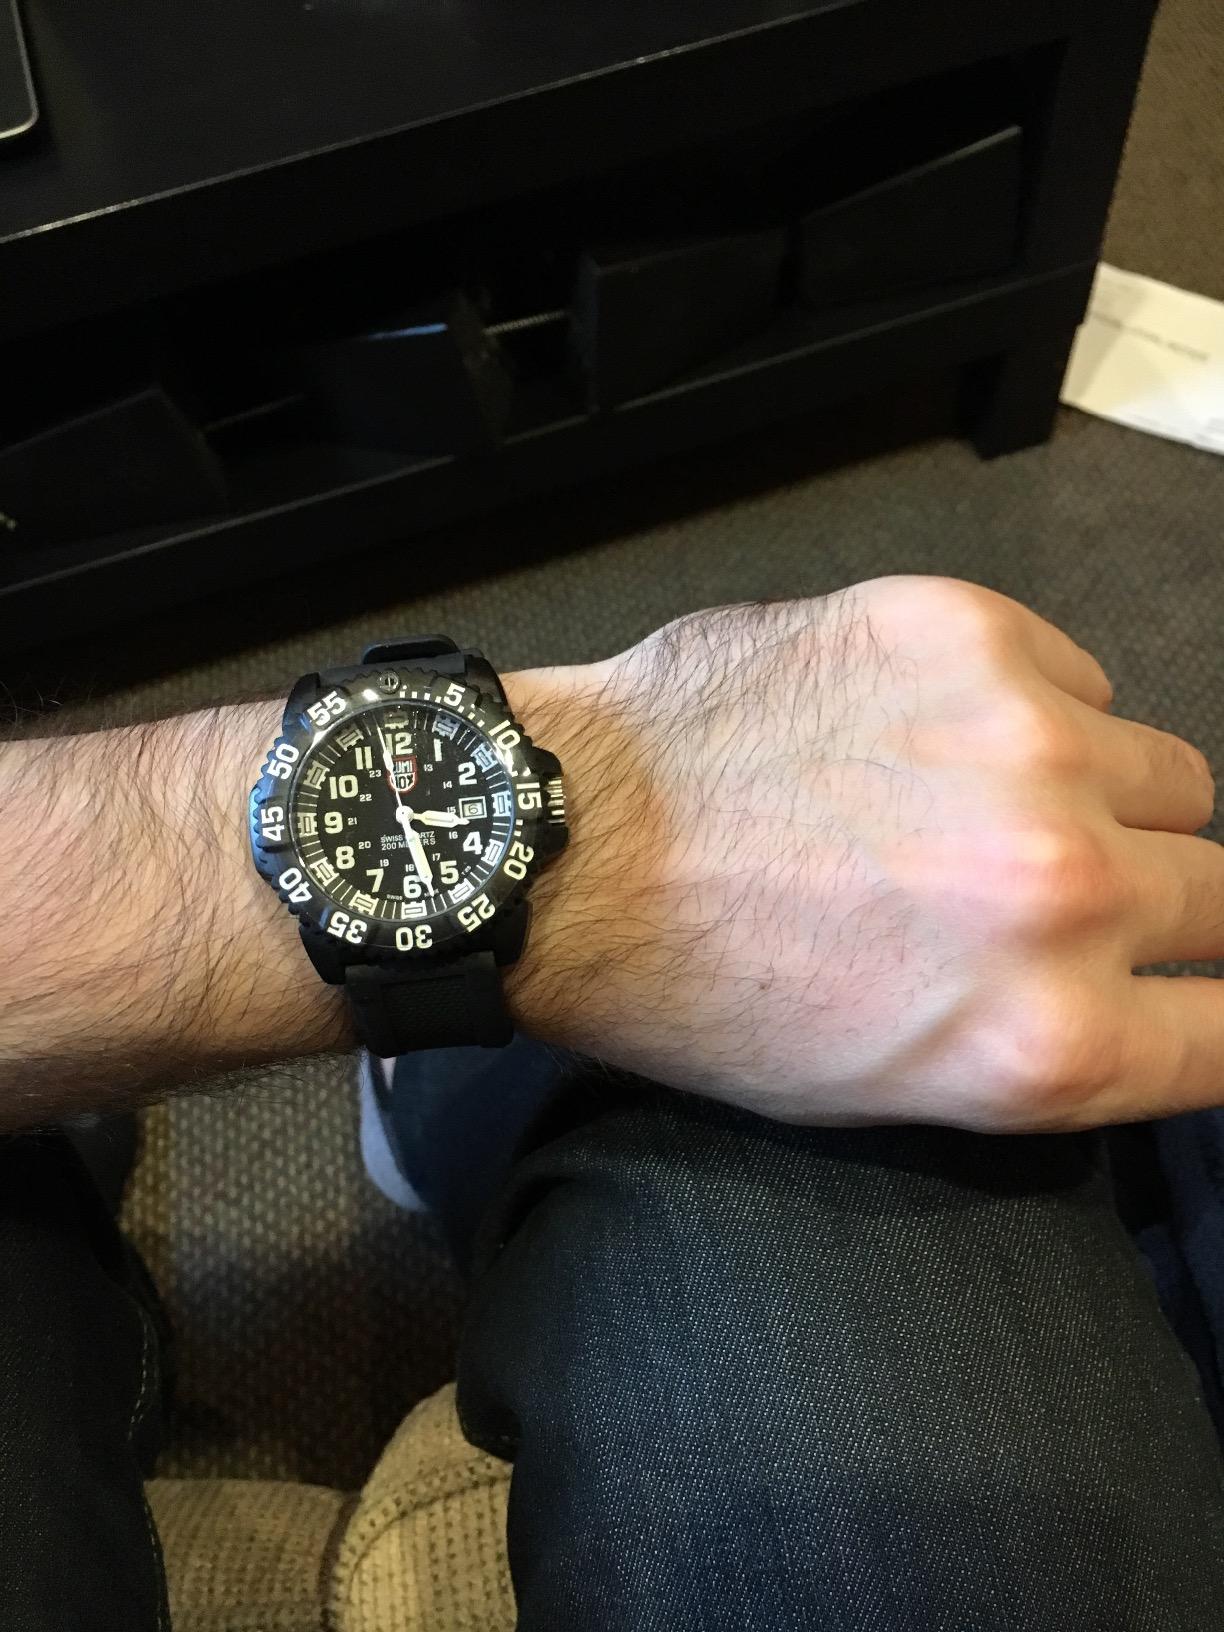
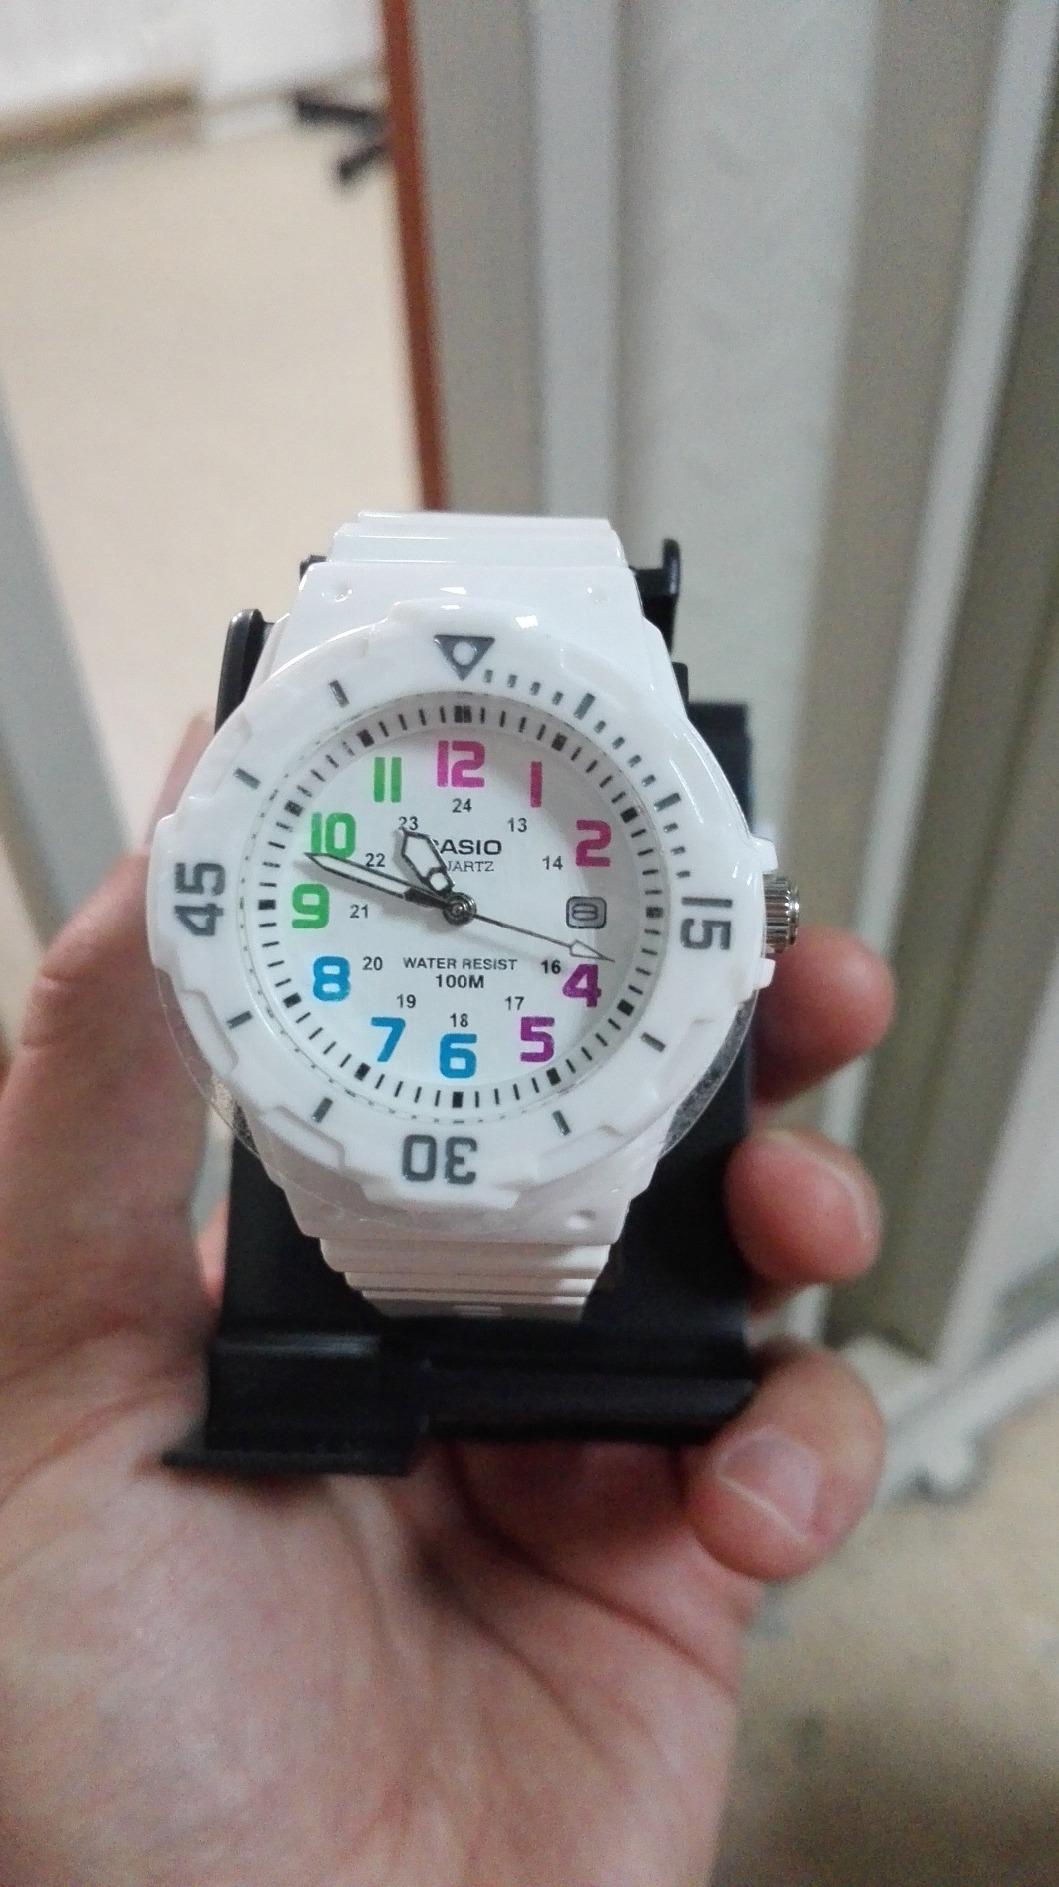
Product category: accessories_watch
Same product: no